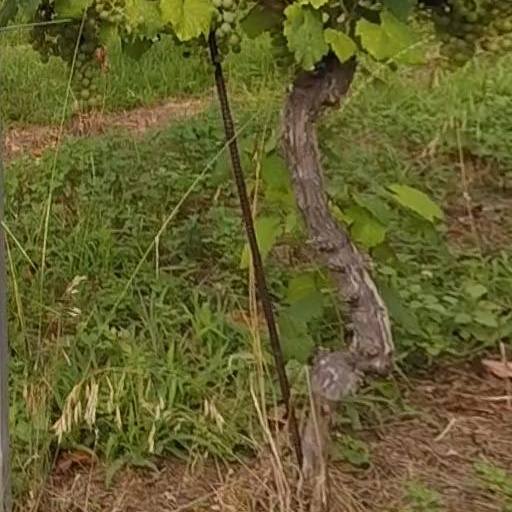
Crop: grape